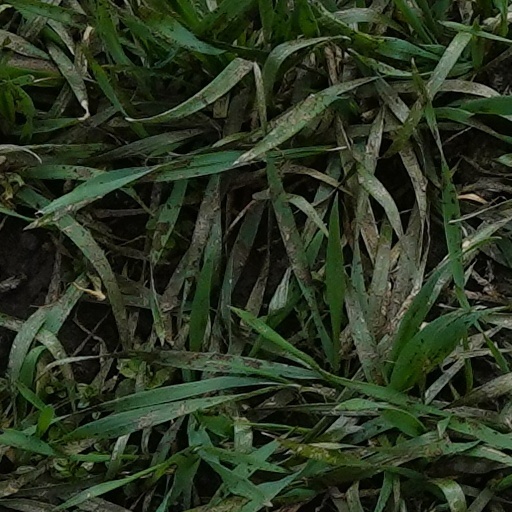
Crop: wheat